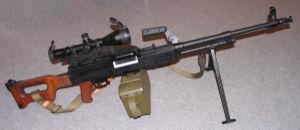
Le UKM 2000 est une mitrailleuse chambrée en 7,62 x 51 mm Otan, conçue à Tarnów, Pologne. Le nom est synonyme de Uniwersalny Karabin Maszynowy 2000.